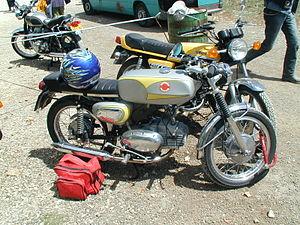
Motobi est un constructeur de motos italien de 1950 à 1974. En réalité, la marque s'appelait Moto B, le B voulant dire Benelli, ce qui donna finalement Moto bi avec la prononciation italienne.